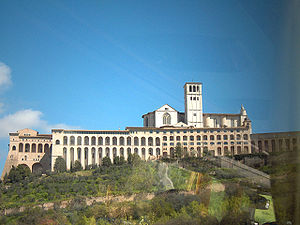
Basilica di San Francesco (Assisi)
San Francesco basilikaen hæver sig over det sammenbyggede kloster, Sacro Convento
Basilica di San Francesco er gravkirke for Frans af Assisi og hovedkirke for den gren af franciskanerordenen, der kaldes konventualerne. Den ligger i Assisi i Italien.